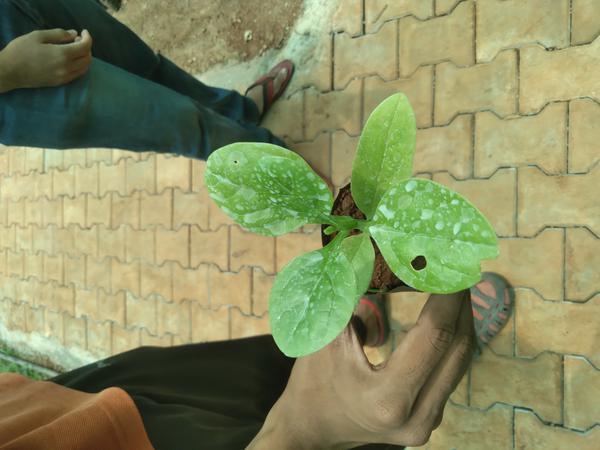
Plant: Basale